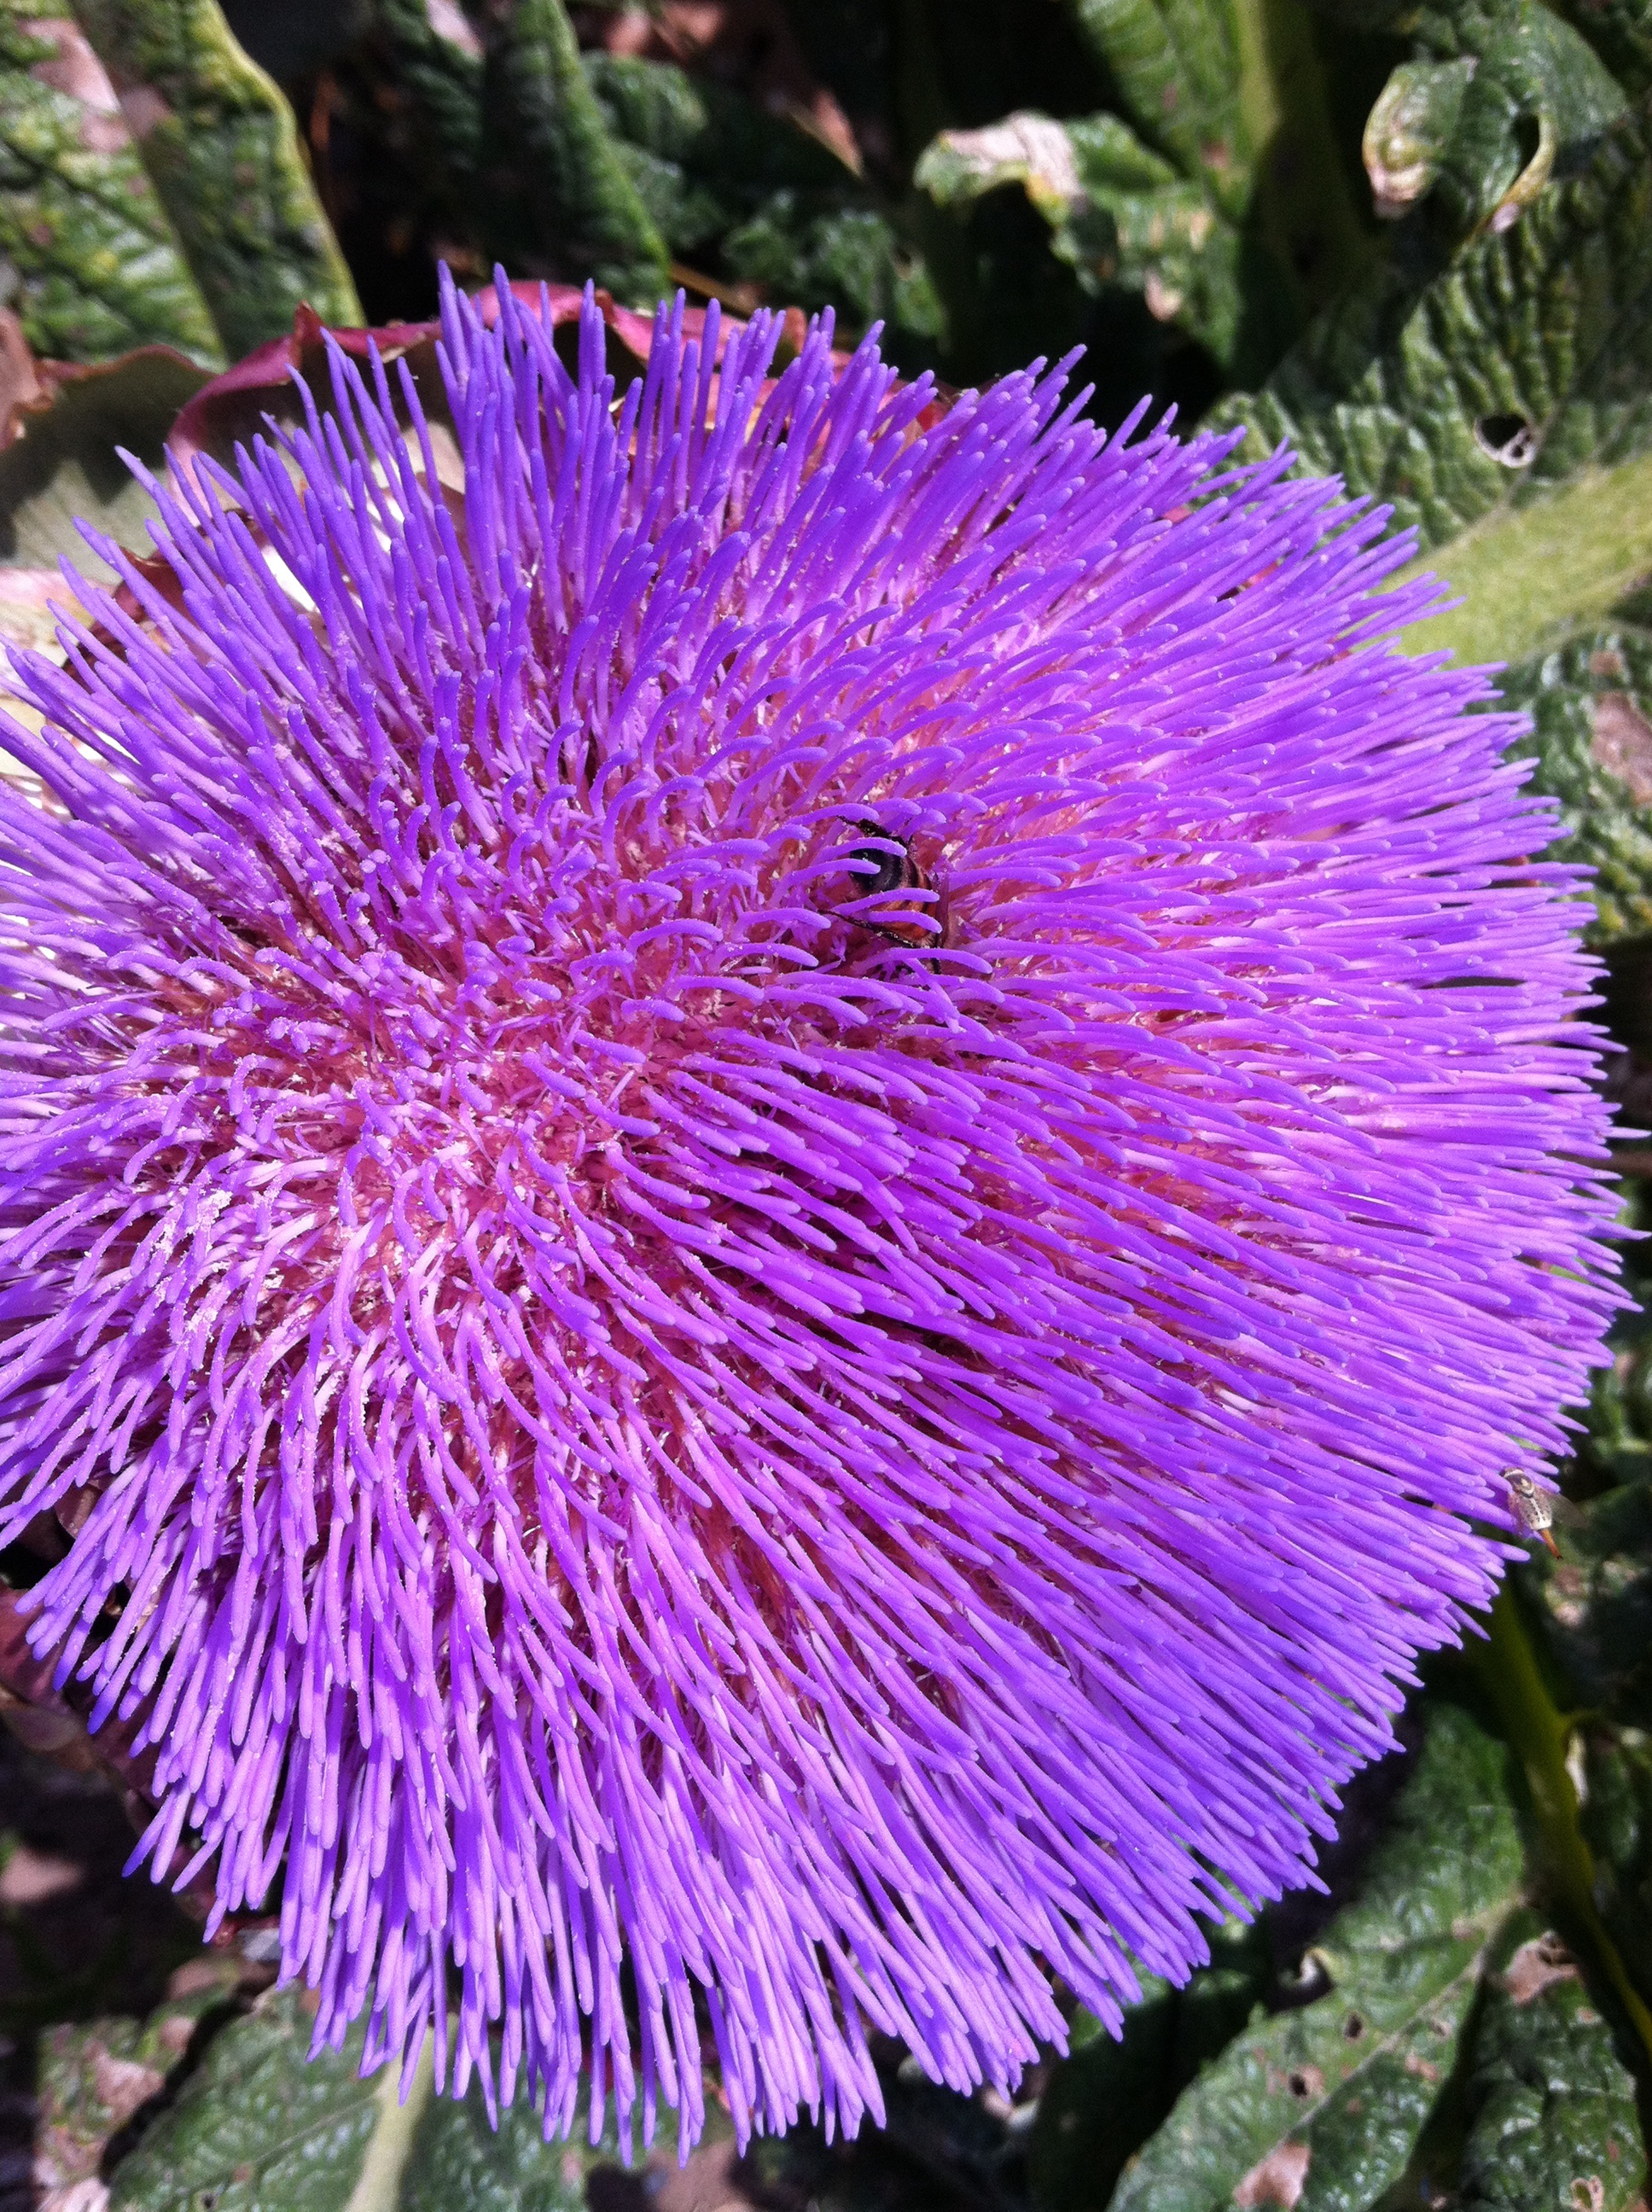
plant, flower, purple, petal, floral, fluffy, artistic, botany, garden, flora, lavender, wildflower, artichoke, decorative, thistle, macro photography, flowering plant, daisy family, silybum, annual plant, land plant, artichoke thistle